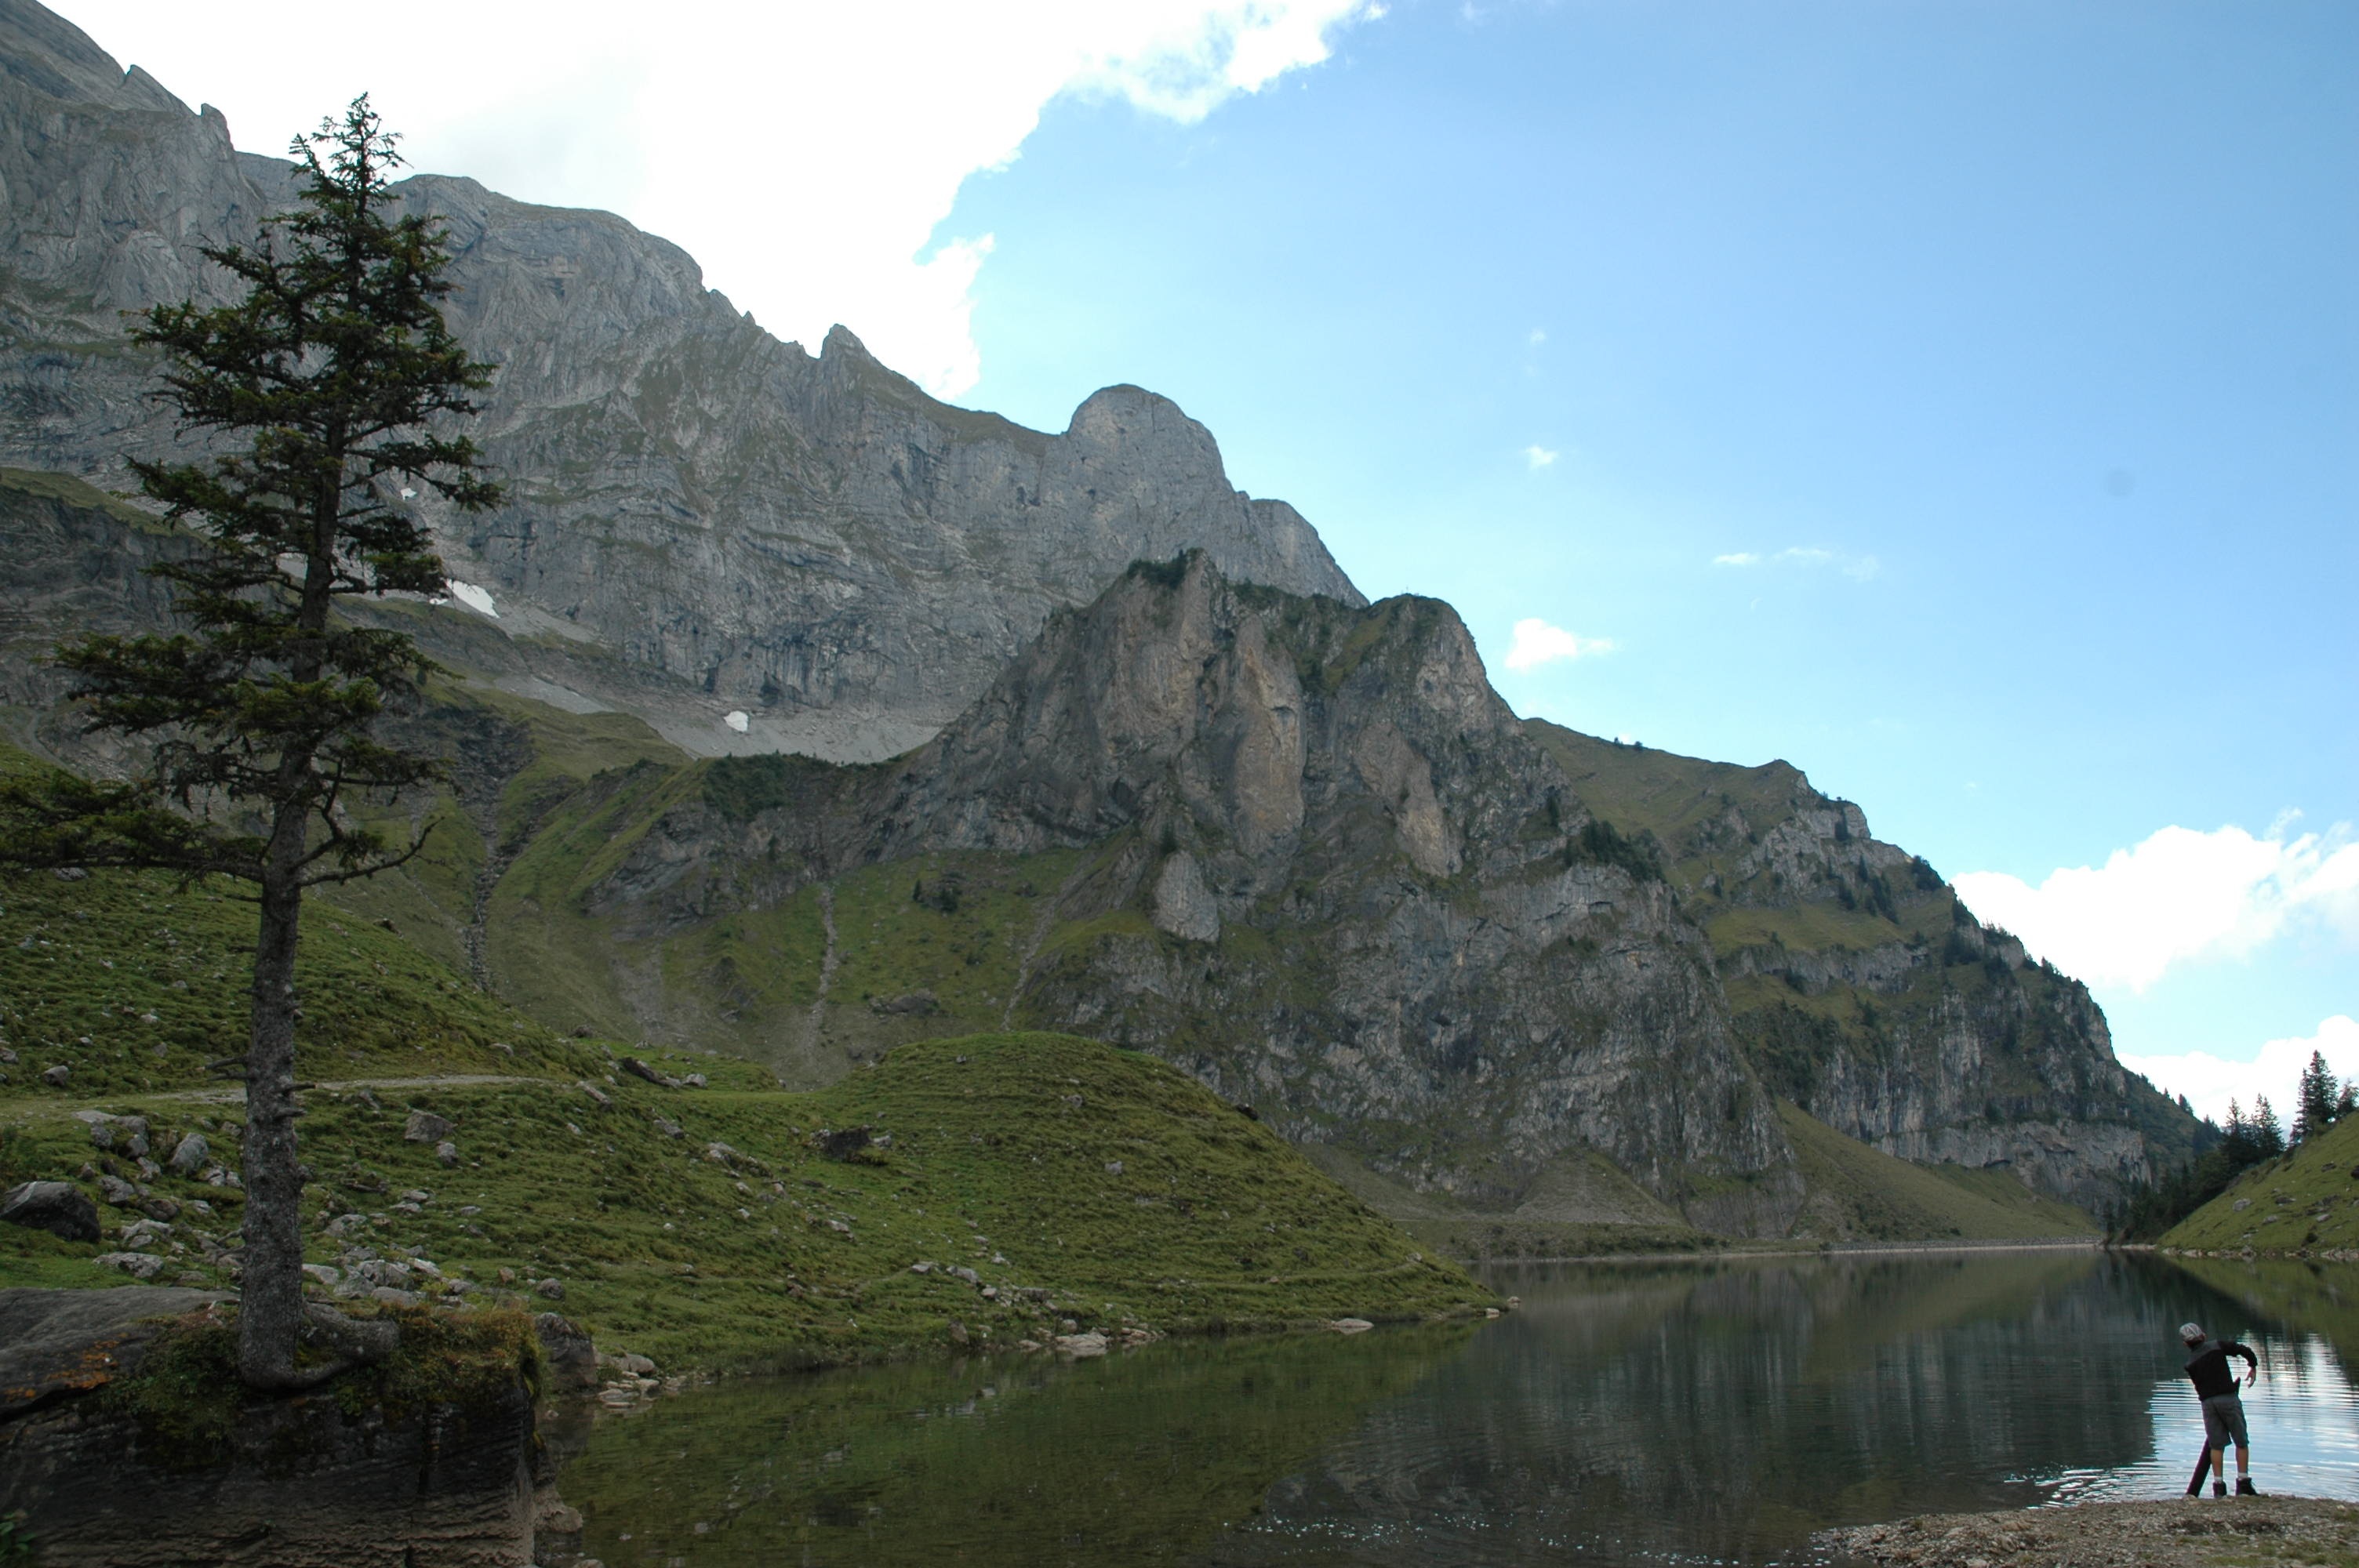
landscape, wilderness, mountain, lake, valley, mountain range, terrain, ridge, mountains, alps, plateau, bergsee, fell, loch, wadi, landform, tarn, bann alpsee, bannalp, mountain pass, geographical feature, mountainous landforms, geological phenomenon